Pop Warner

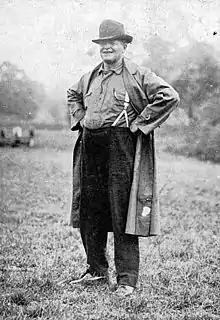
Warner during the 1917 season at Pittsburgh

Warner had both halfbacks close to the line and flanking the defensive tackles. That was the start of the double wingback offense, which enjoyed tremendous popularity until the T formation was modernized with the man in motion. The double wing became the most effective of all systems for effective forward passing since it permitted the quick release of four receivers down the field.